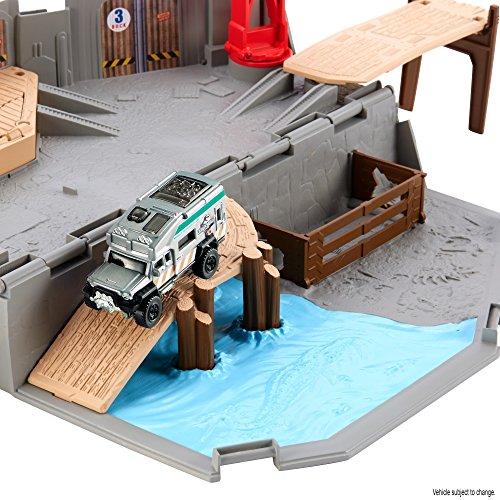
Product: Matchbox Jurassic World Portable Playset Harbor Rescue Playset
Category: Toys & Games | Play Vehicles | Vehicle Playsets
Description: Assortment of two portable playsets that open for Jurassic World inspired adventure.
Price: $20.99
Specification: ProductDimensions:2.3x12x8.5inches|ItemWeight:1pounds|ShippingWeight:1.5pounds(Viewshippingratesandpolicies)|DomesticShipping:ItemcanbeshippedwithinU.S.|InternationalShipping:ThisitemcanbeshippedtoselectcountriesoutsideoftheU.S.LearnMore|ASIN:B076QCW6GT|Itemmodelnumber:FMY55|Manufacturerrecommendedage:36months-7years